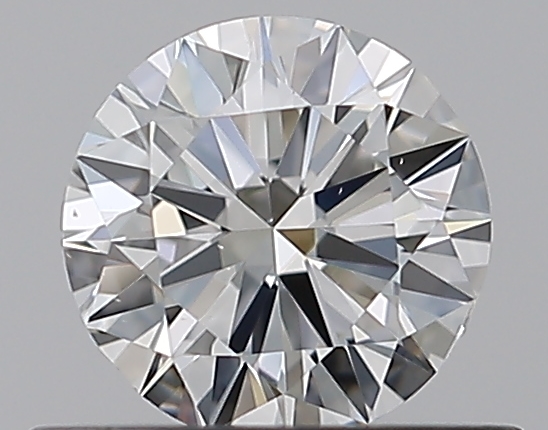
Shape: round
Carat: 0.5
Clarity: VS1
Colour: H
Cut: VG
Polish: VG
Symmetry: VG
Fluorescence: F
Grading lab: GIA
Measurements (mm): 5.05 x 5.11 x 3.07